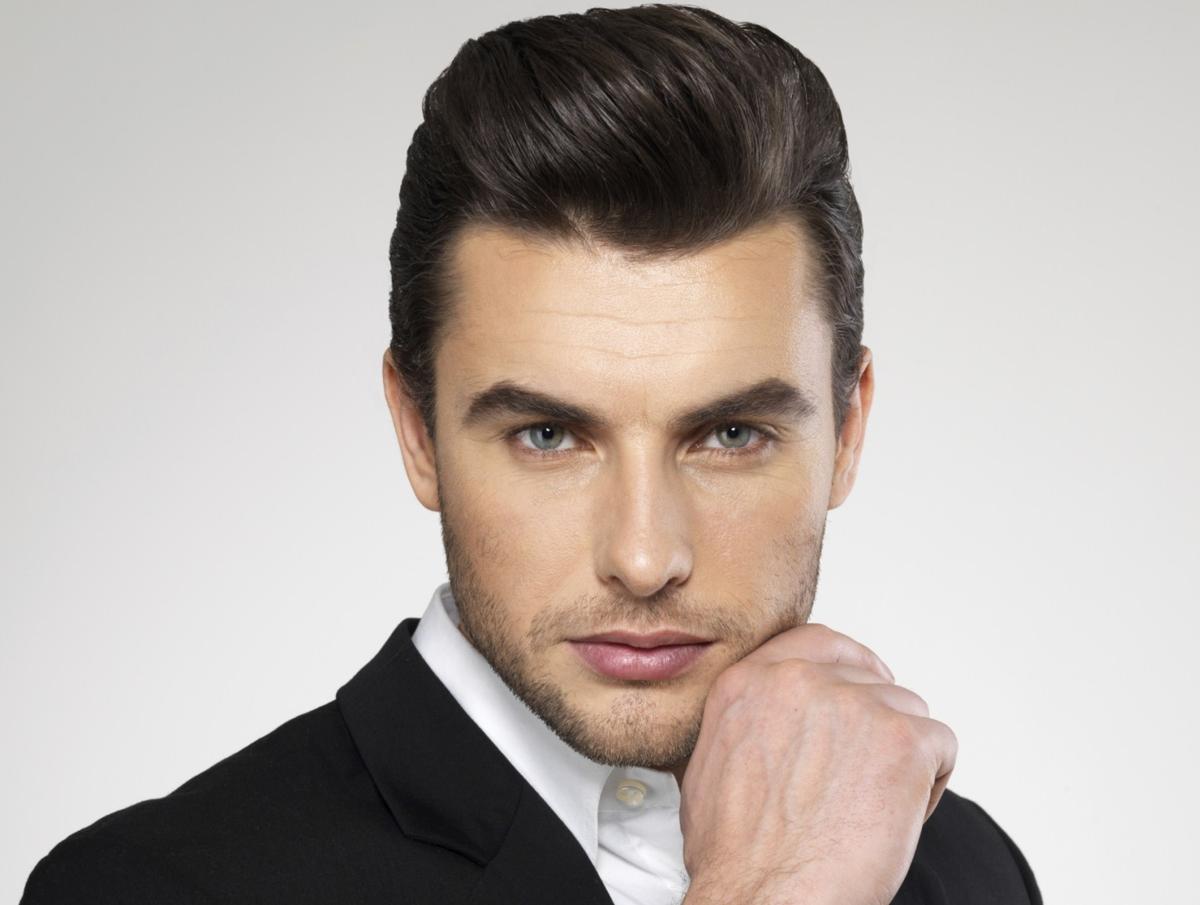
Portrait style: Real Portrait